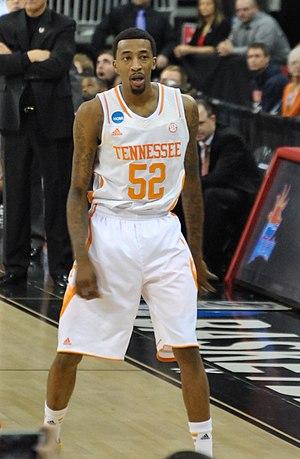
Jordan Tyler McRae, né le 28 mars 1991, est un joueur américain de basket-ball. Il évolue au poste d'arrière.